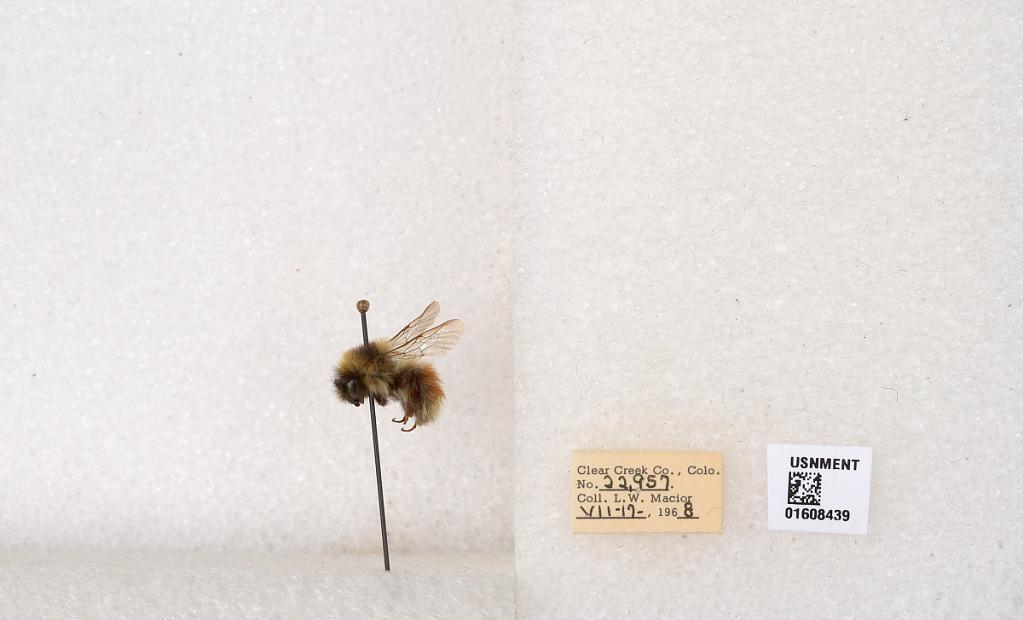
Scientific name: Bombus (Pyrobombus) sylvicola Kirby
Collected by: L. Macior
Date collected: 1968-7-17
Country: United States
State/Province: Colorado
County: Clear Creek
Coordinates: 39.6891, -105.644